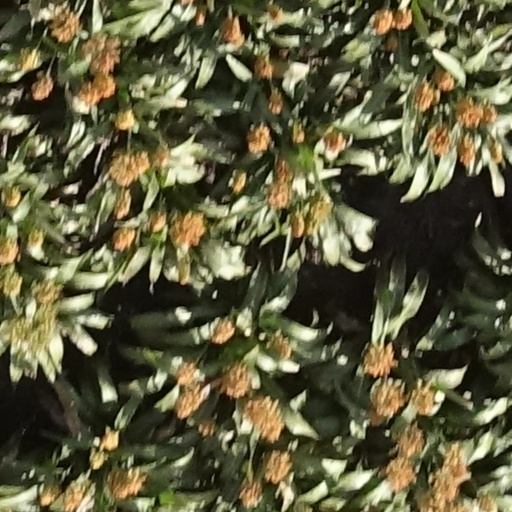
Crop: sorghum